Backhousia myrtifolia

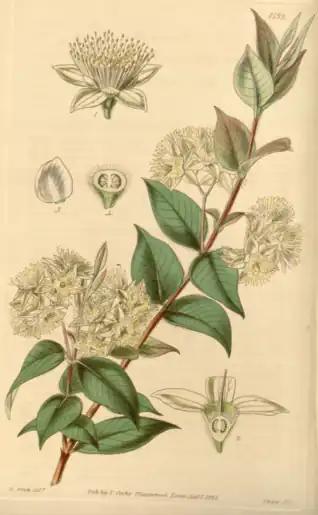
Illustration of a single "B. myrtifolia" stem, and a cross-section of its flowering body

"Backhousia myrtifolia" is used extensively as an aromatic/spice, due to the unique properties of its natural oils; methyl eugenol and elemicin. These oils combine to produce a natural cinnamon-like fragrance, and as a result "B. myrtifolia" can be used as a flavouring agent in biscuits, stews and deserts. In addition to this the "B. myrtifolia" plant is rich in fibres, vitamins (Vitamin A, C, E, K and pyridoxine) and minerals (potassium, calcium and copper) which are important in maintaining homeostatic body function. Vitamins function as co-enzymes in the body, accelerating the rate of biological reactions, whilst minerals such as potassium are useful in preserving cellular electrochemical gradients, and thus maintaining musculoskeletal function.